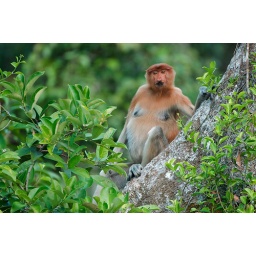
A female proboscis monkey in a tree along the Sekonyer River in Tanjung Puting National Park, Indonesian Borneo.